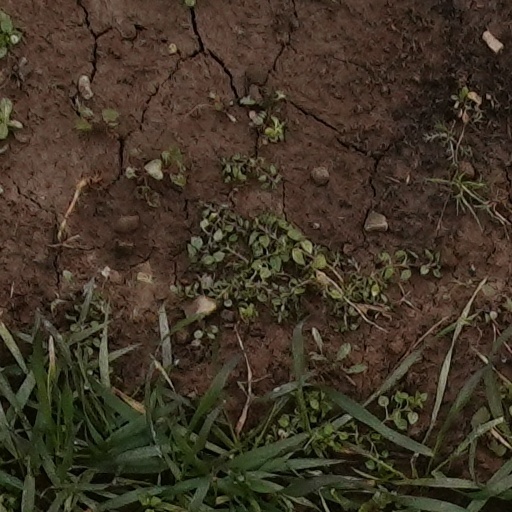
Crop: wheat